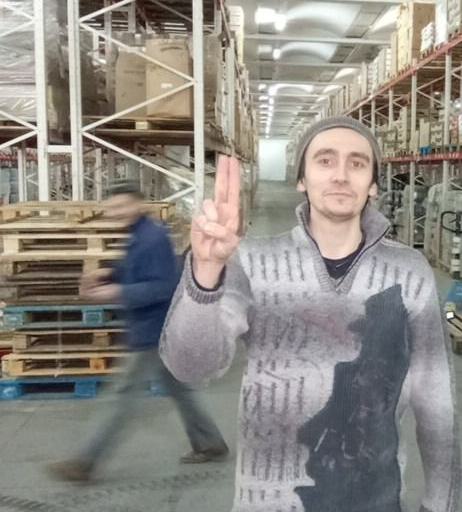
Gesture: two_up